Experiments in Art and Technology

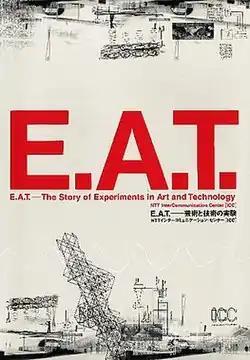
2003 poster for exhibition "E.A.T. - The Story of Experiments in Art and Technology" at the NTT InterCommunication Center

E.A.T. was officially launched in 1967 by the engineers Billy Klüver and Fred Waldhauer and the artists Robert Rauschenberg and Robert Whitman. These people had previously collaborated in 1966 when they together organized "", a series of performance art presentations that united artists and engineers. Ten New York artists worked with 30 engineers and scientists from the world-renowned Bell Telephone Laboratories to create groundbreaking performances that incorporated new technology. Artists involved with "9 Evenings: Theatre and Engineering" include: John Cage, Lucinda Childs, Öyvind Fahlström, Alex Hay, Deborah Hay, Steve Paxton, Yvonne Rainer, Robert Rauschenberg, David Tudor, and Robert Whitman. Notable engineers involved include: Bela Julesz, Billy Klüver, Max Mathews, John Pierce, Manfred Schroeder, and Fred Waldhauer.